Hayley Sales

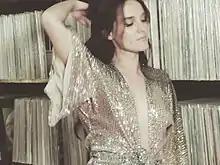

Hayley Sales is an American-Canadian singer-songwriter and actress. Sales' debut album "Sunseed" was released on June 19, 2007; songs "Keep Drivin" and "What You Want" reached #11 on the Japan Hot 100 and #45 on the Canadian Hot 100, respectively. Her second album, "When the Bird Became a Book", was released on June 21, 2010, and includes duets with musicians G. Love and Donavon Frankenreiter.